Hajji

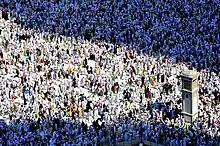
Hajjis in Hajj 2010

Hajji (sometimes spelled Hajjeh, Hadji, Haji, Alhaji, Al-Hadj, Al-Haj or El-Hajj) is an honorific title which is given to a Muslim who has successfully completed the Hajj to Mecca.